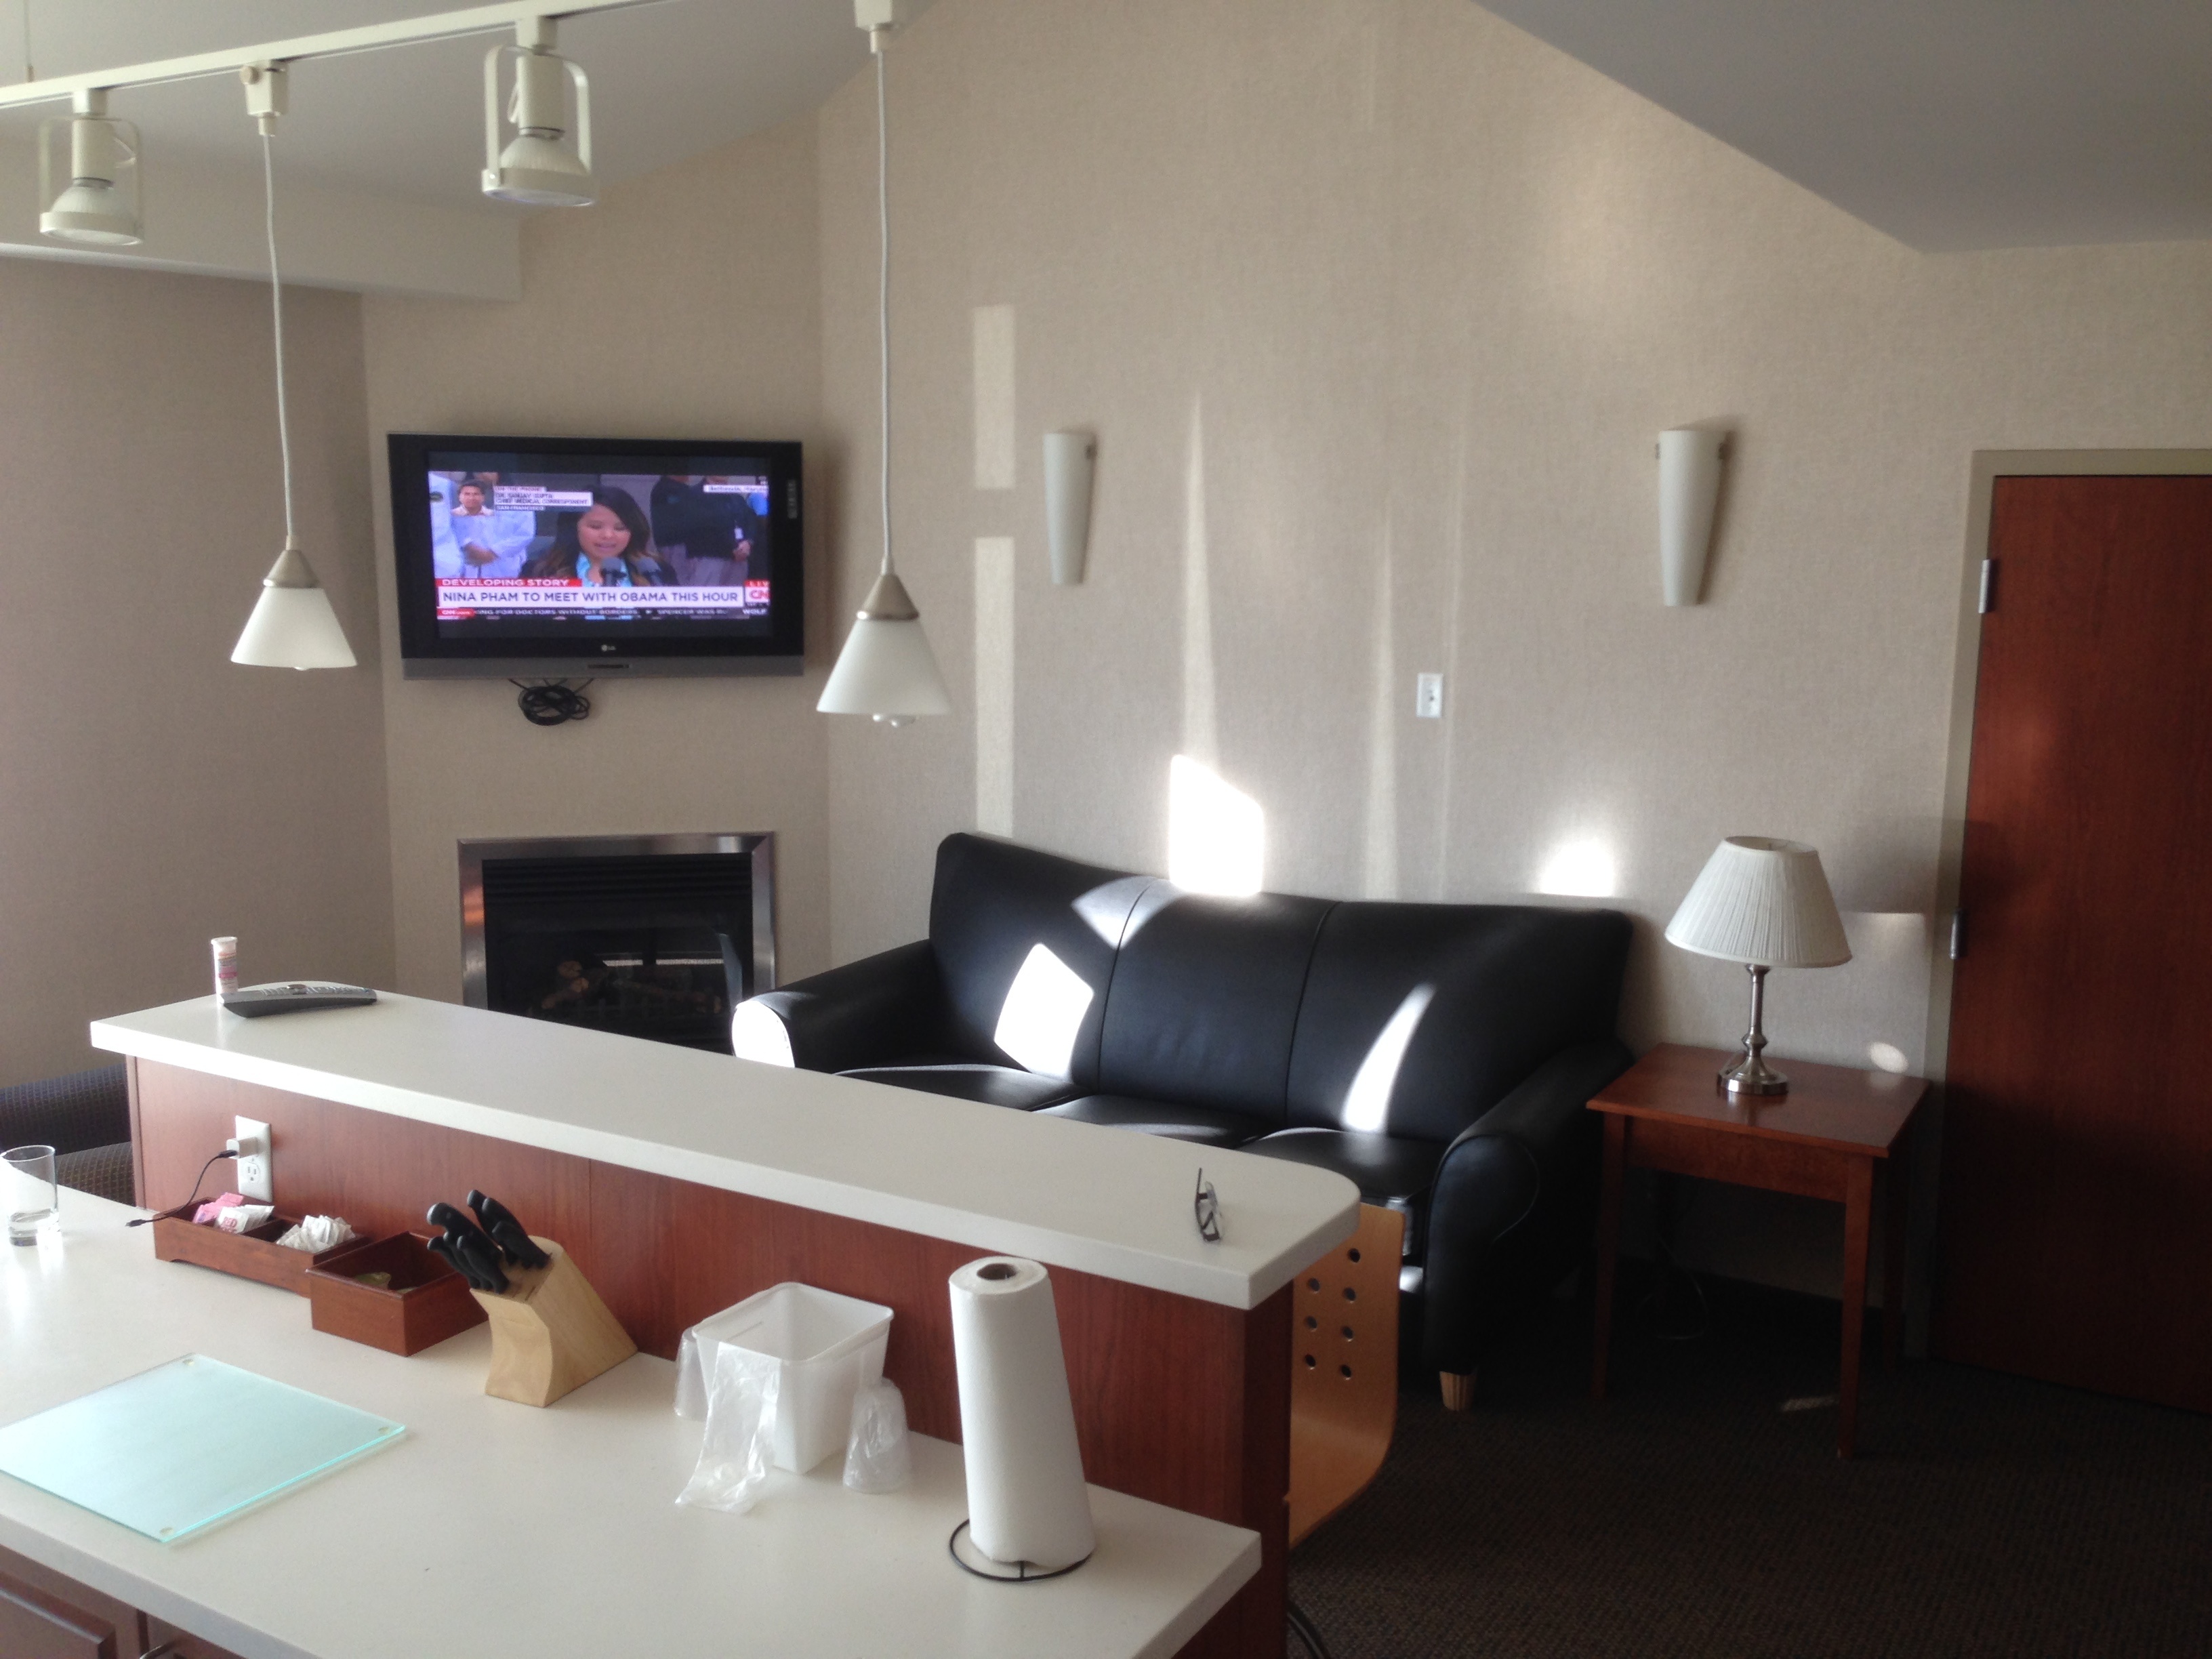
building, office, property, living room, furniture, room, interior design, waiting room, suite, conference hall, recreation room